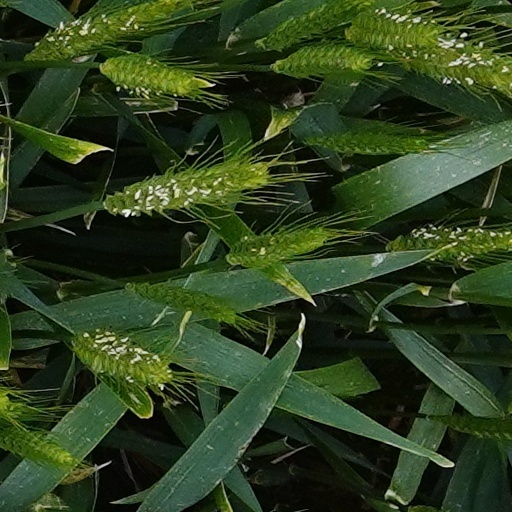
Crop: wheat